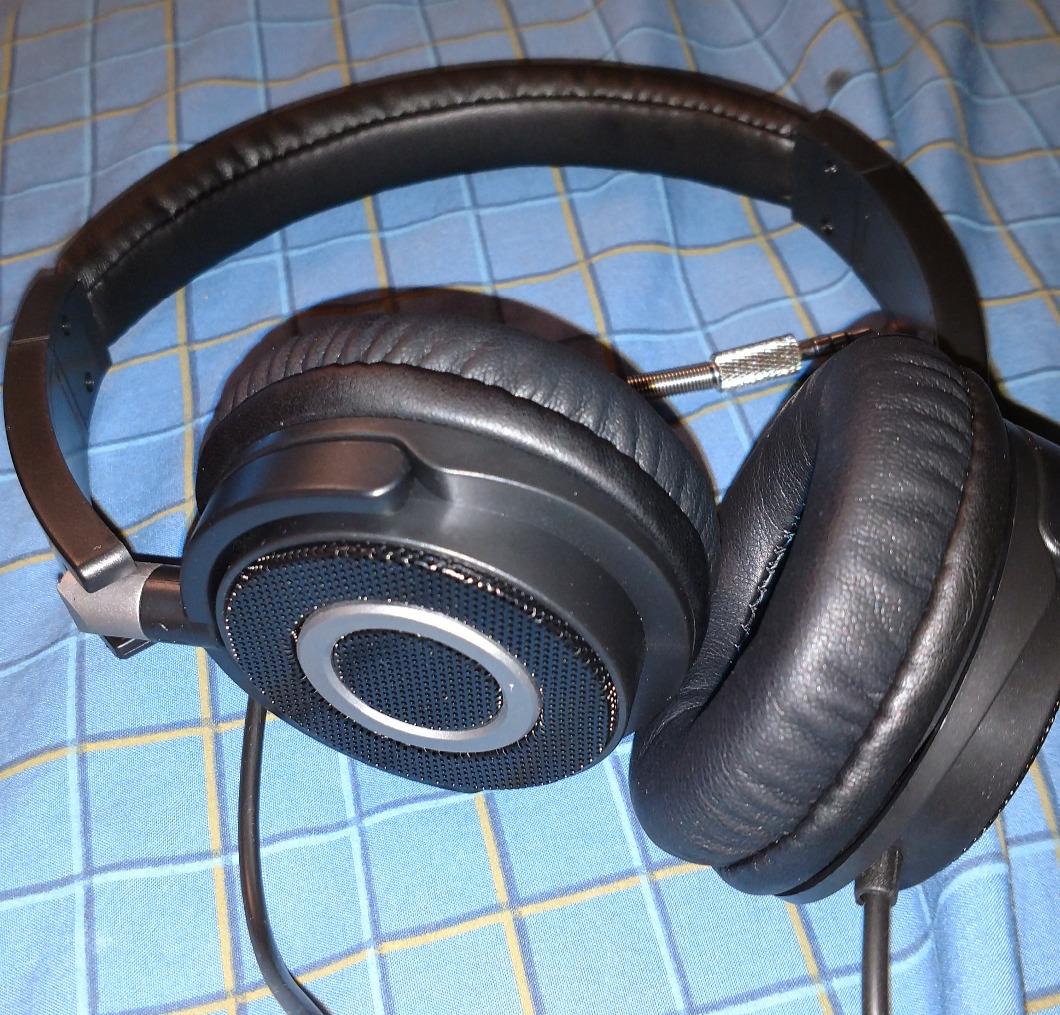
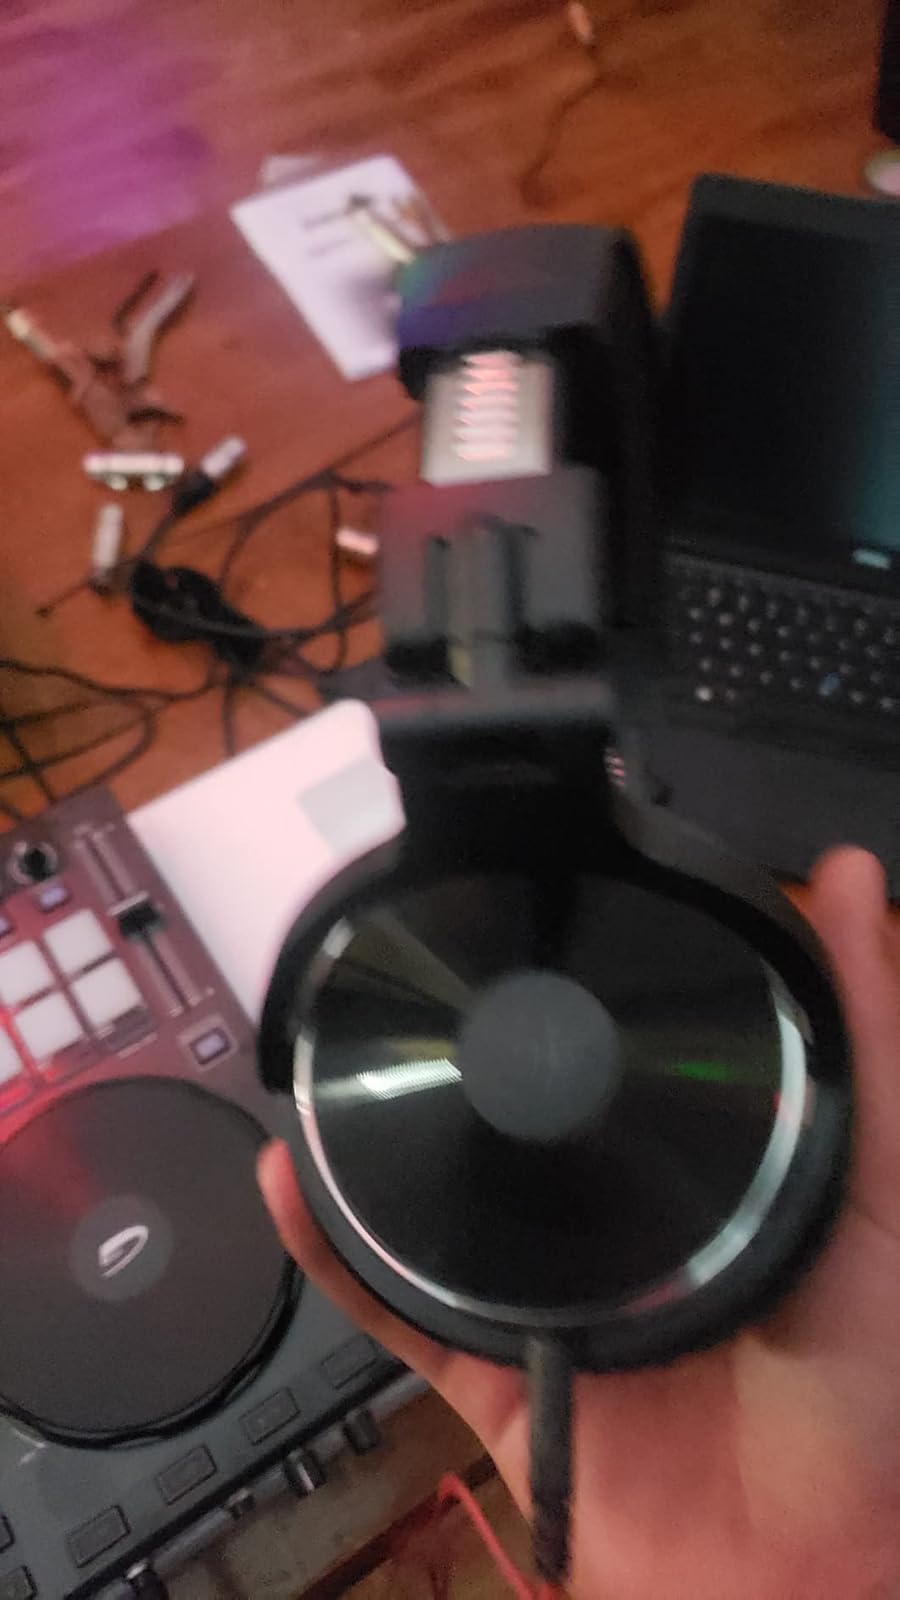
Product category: headphones
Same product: no